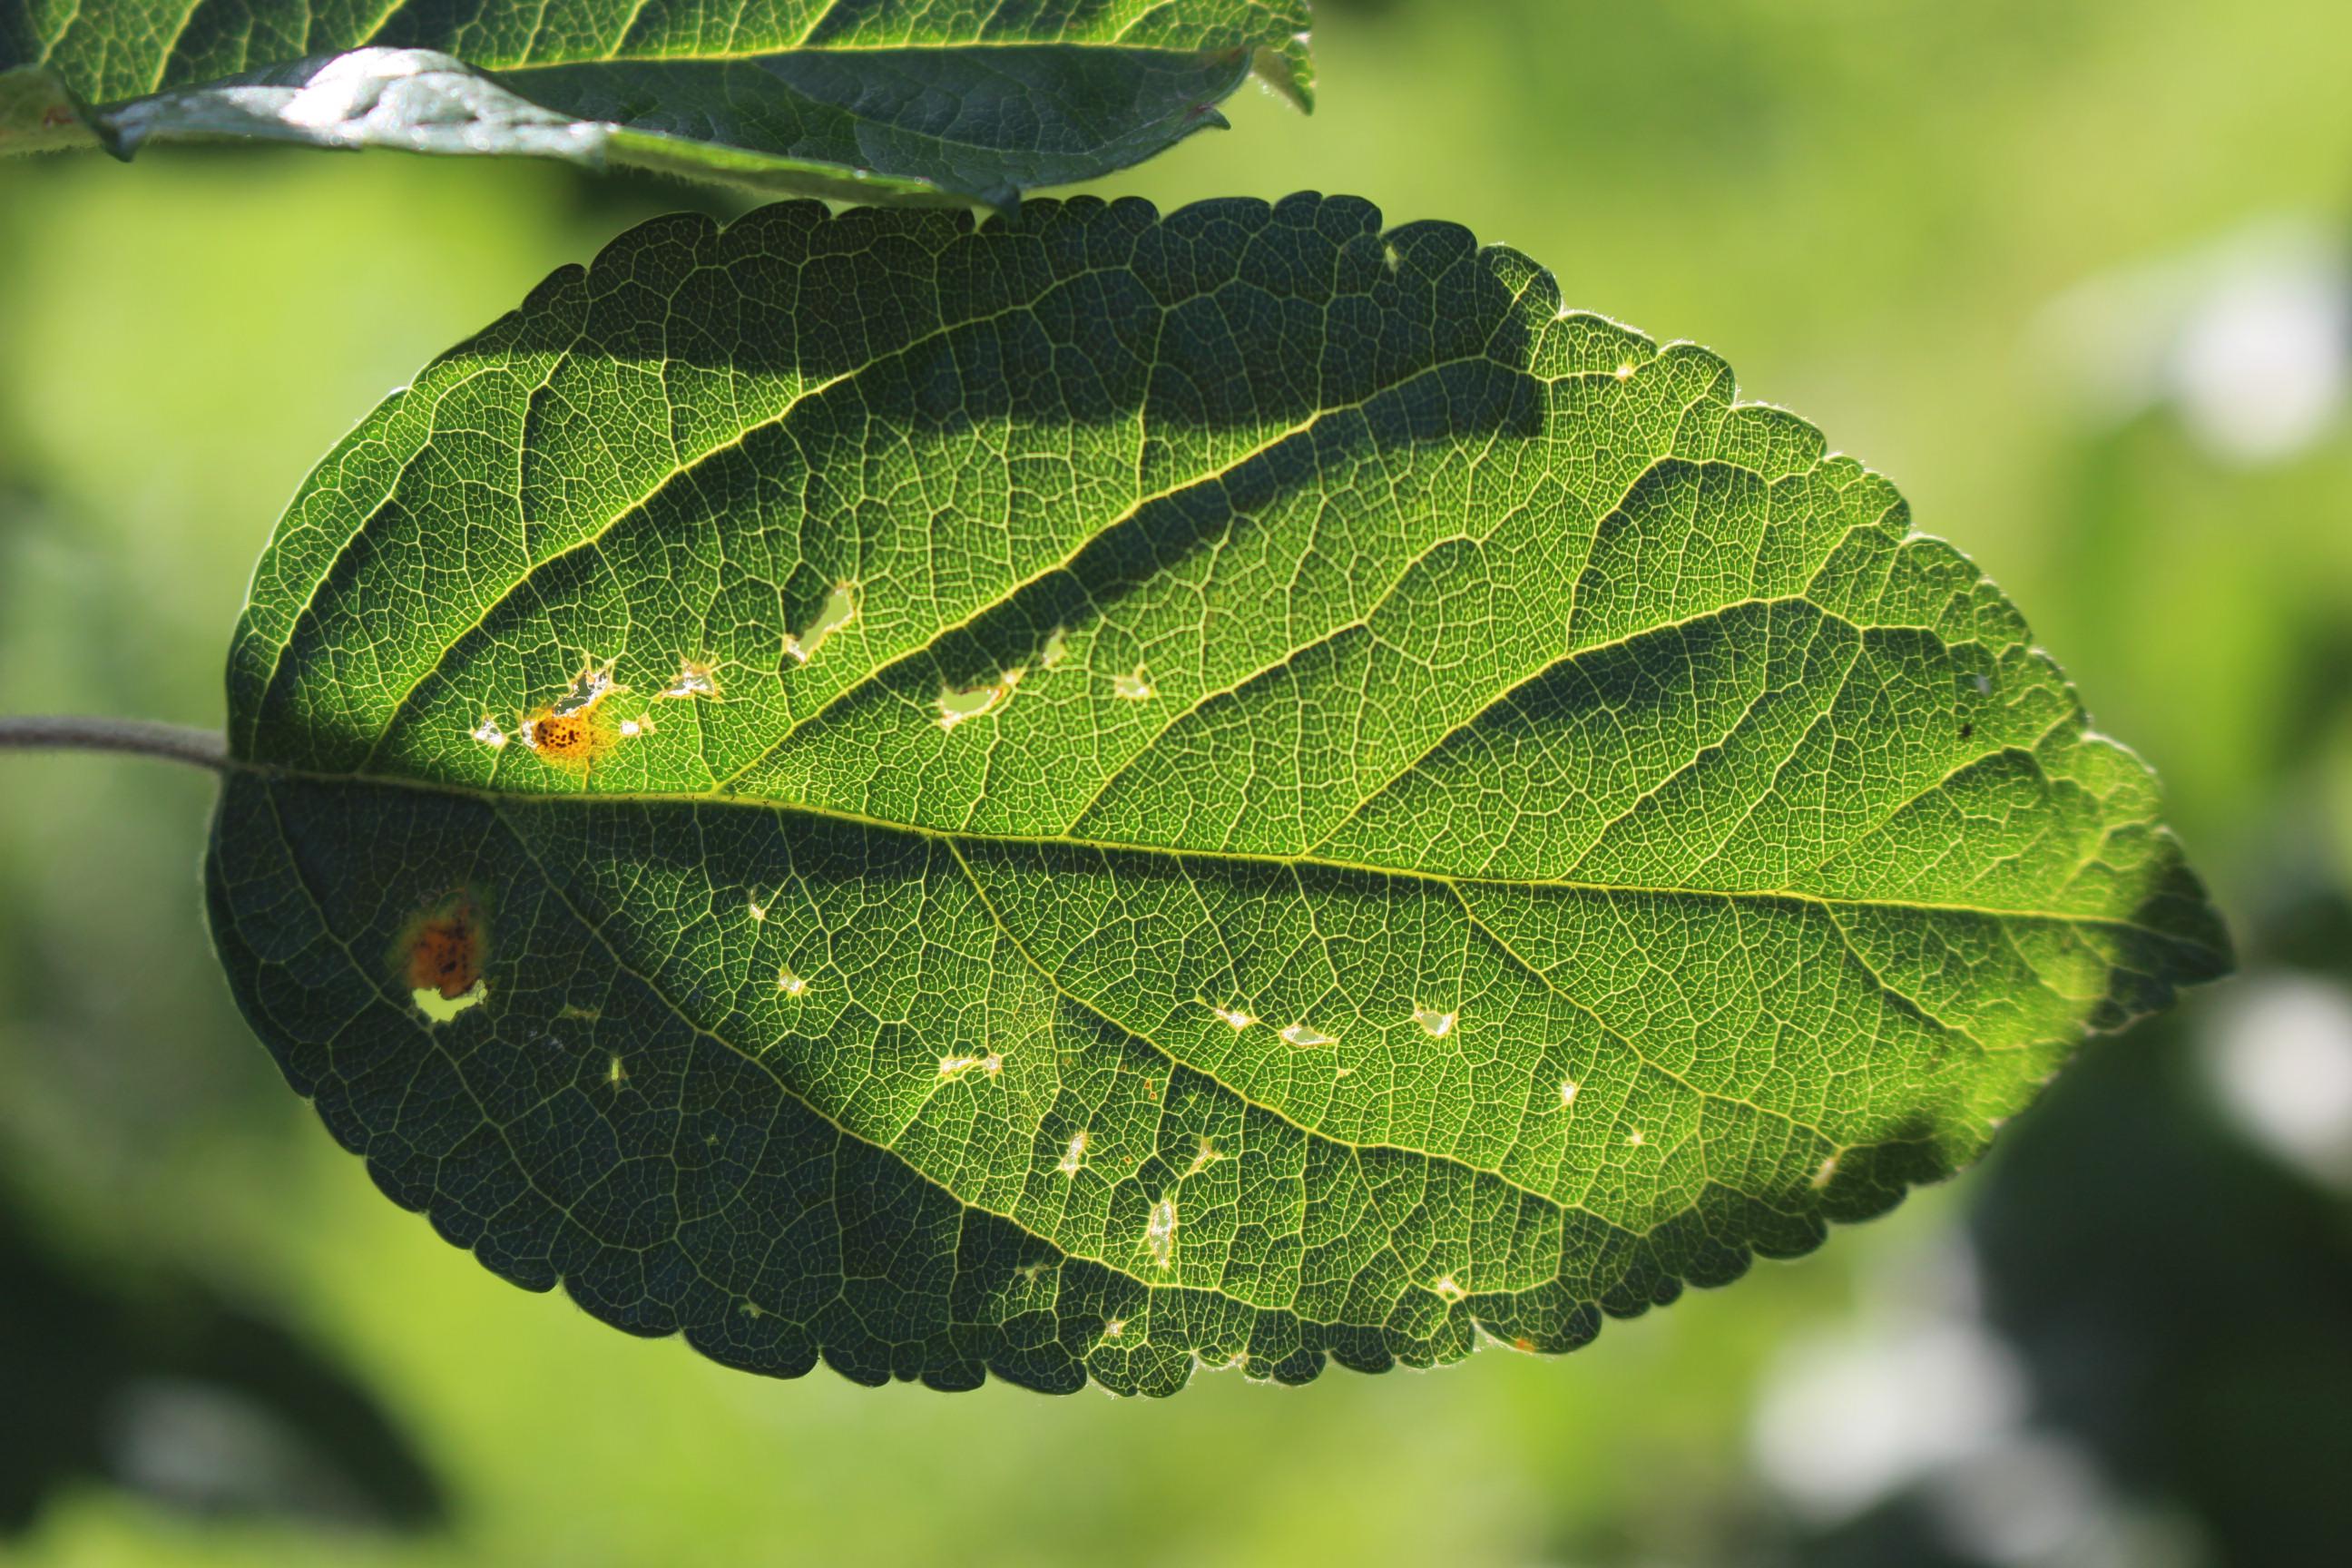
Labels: rust